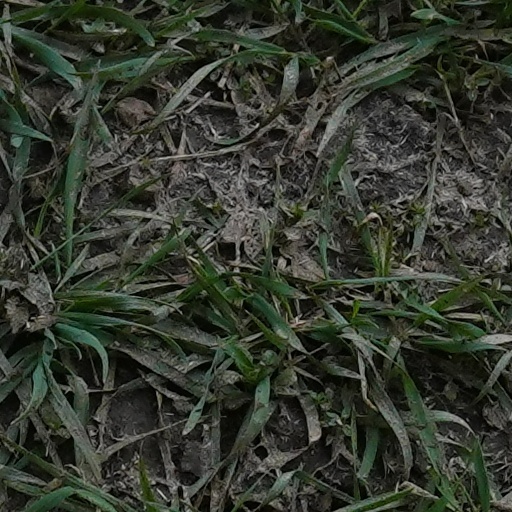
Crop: wheat